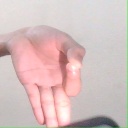
अक्षर: ज्ञ